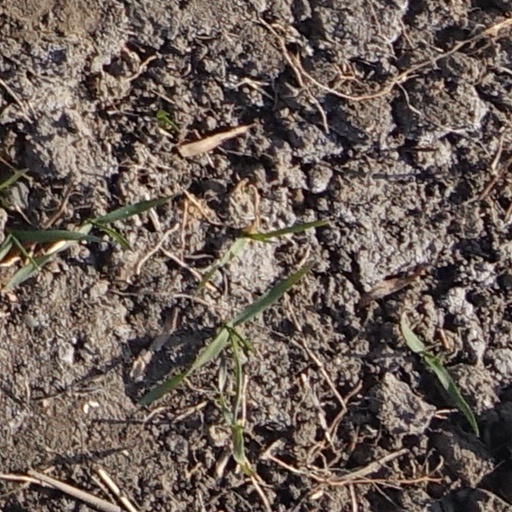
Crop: wheat